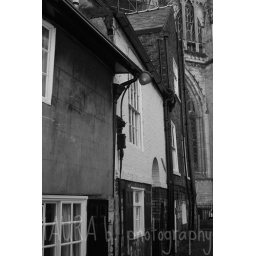
v.nice houses but looked better in black and white